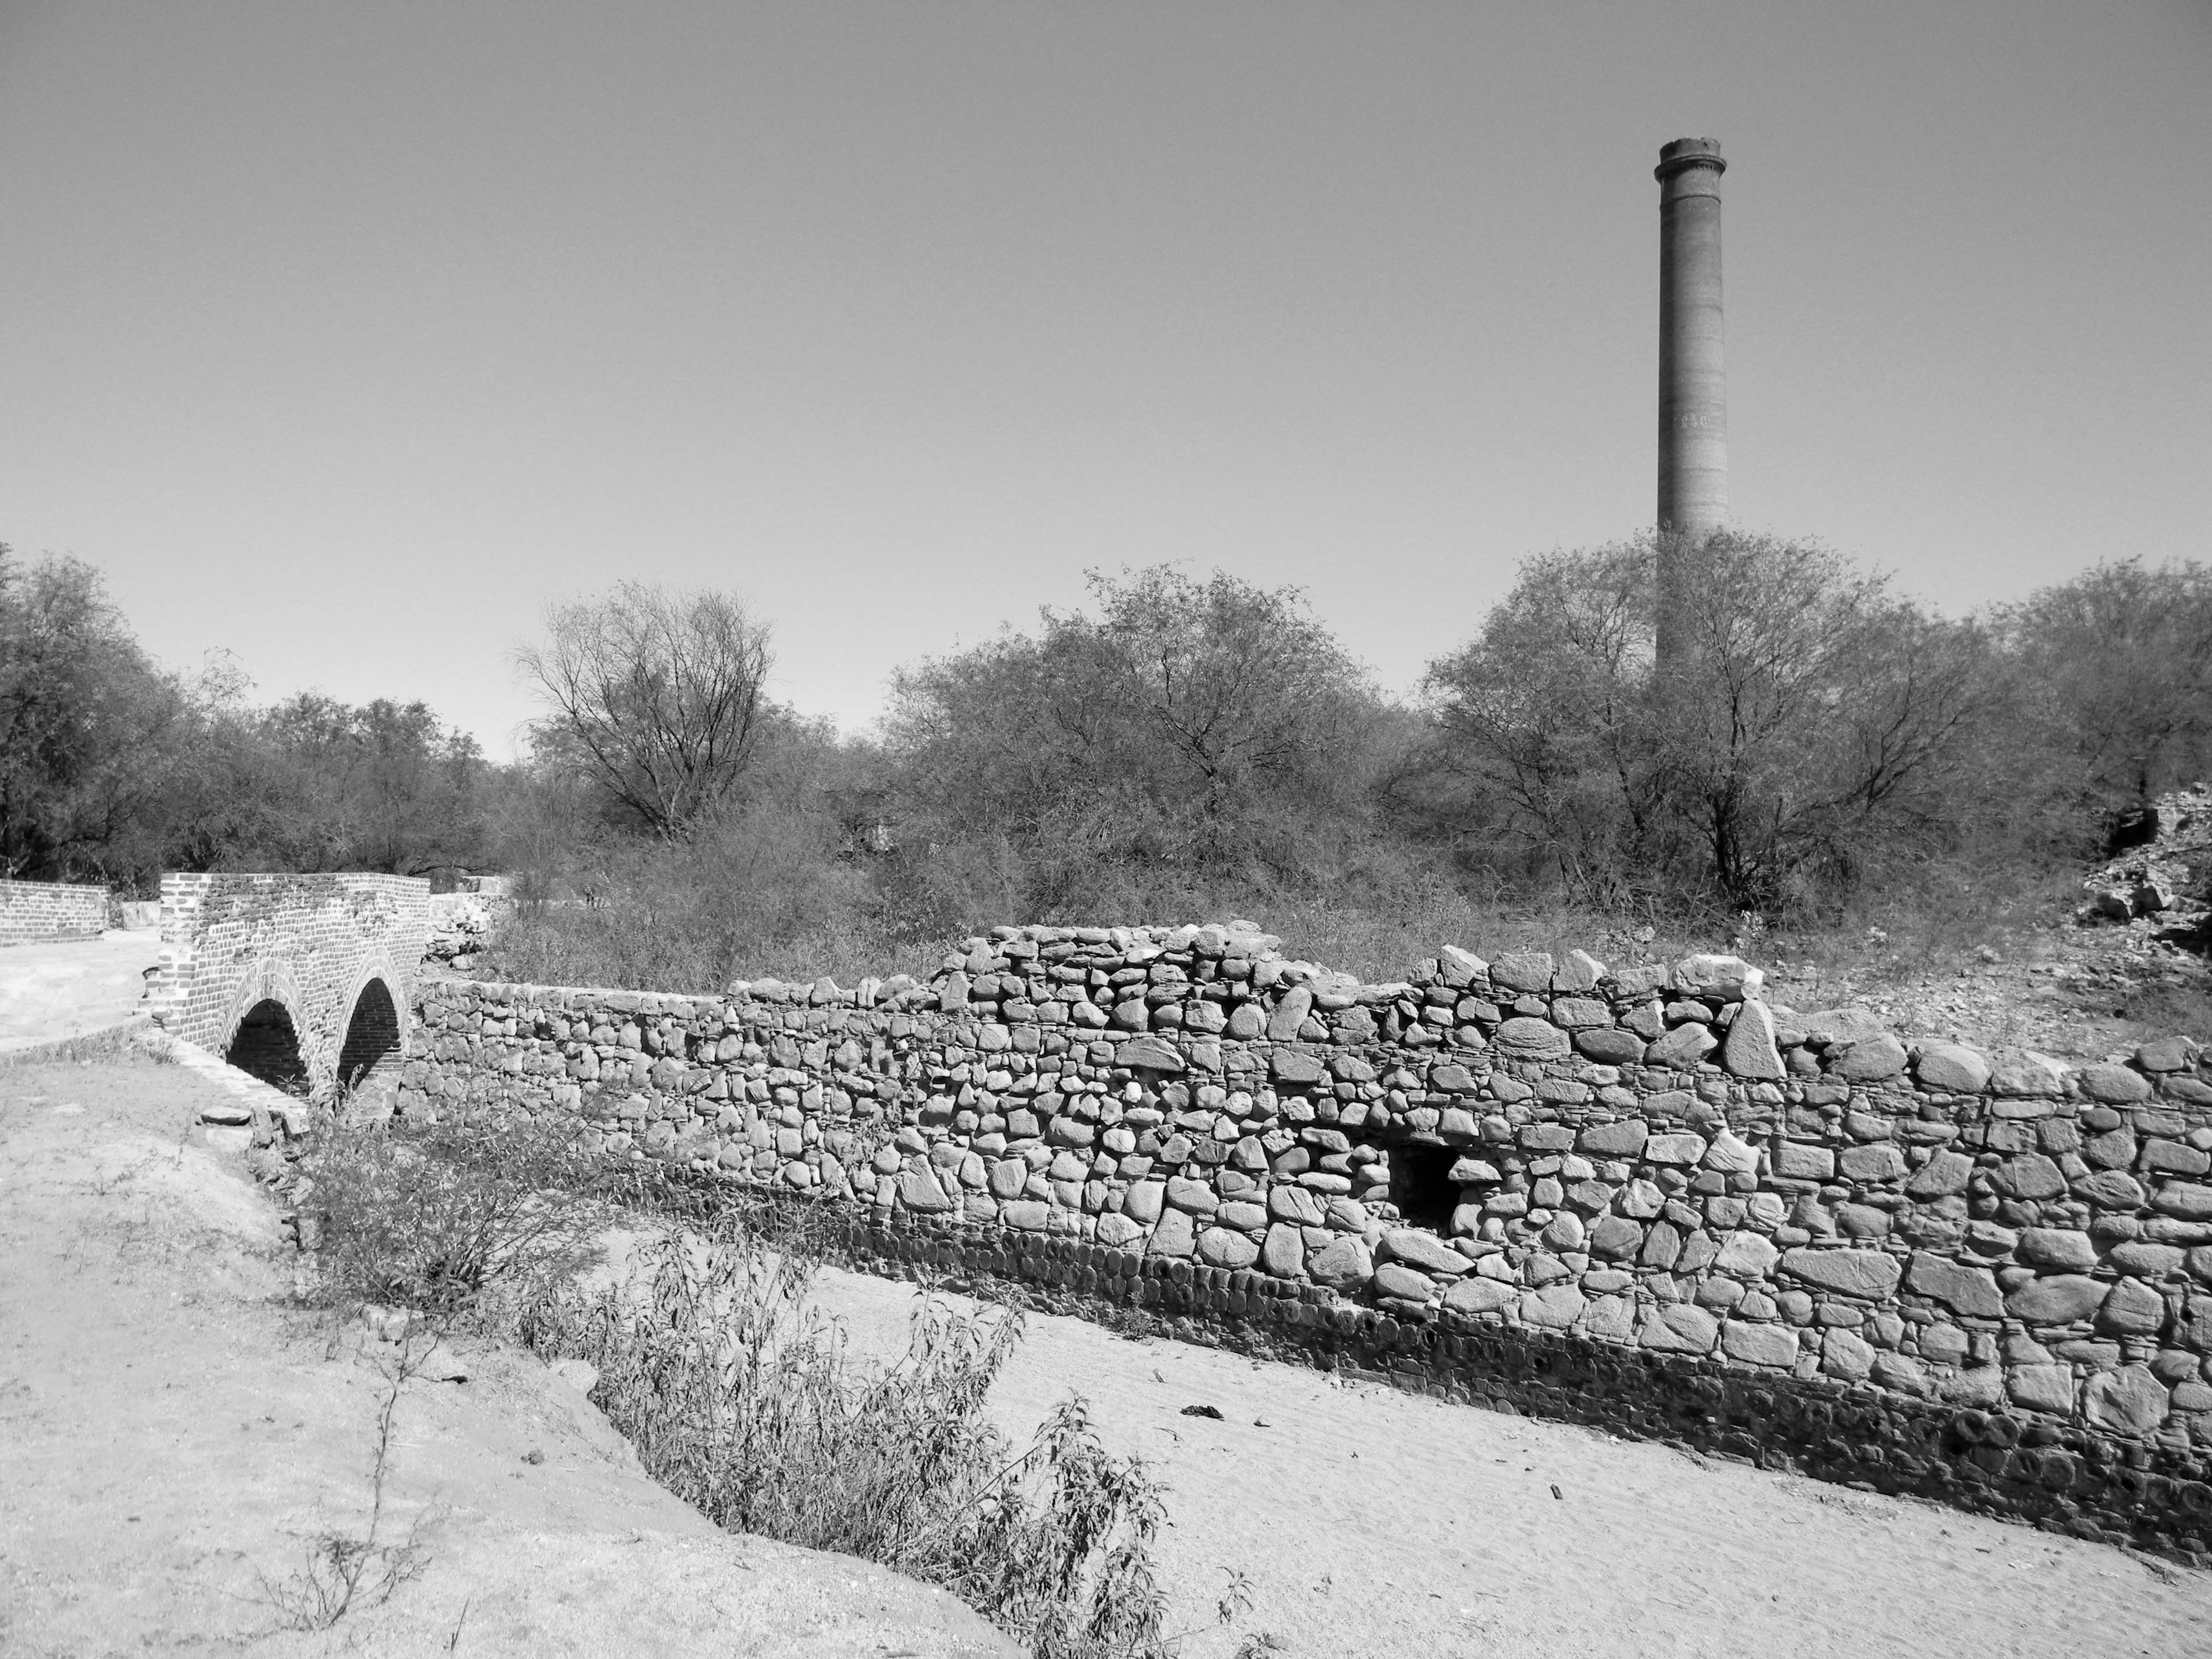
landscape, tree, path, snow, winter, black and white, white, wall, stone, weather, monochrome, season, stones, ruins, history, rural area, monochrome photography, ancient history, atmospheric phenomenon